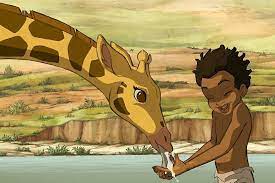
Salaamaalekum, lii de ab xale la ak rabu-àll. Xale bi de da koy may ndox mu naan waawaaw. Rabu-àll bi mi ngi am melo chocolat ak mboq, xam naa ñi ngi ci digg àll bi lii moom tubaarikalla.